Slaughterhouse-Five

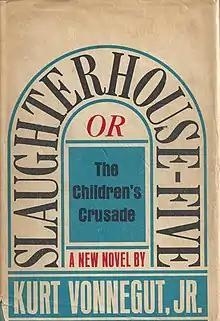
First edition cover

Slaughterhouse-Five, or, The Children's Crusade: A Duty-Dance with Death is a 1969 semi-autobiographic science fiction-infused anti-war novel by Kurt Vonnegut. It follows the life experiences of Billy Pilgrim, from his early years, to his time as an American soldier and chaplain's assistant during World War II, to the post-war years. Throughout the novel, Billy frequently travels back and forth through time. The protagonist deals with a temporal crisis as a result of his post-war psychological trauma. The text centers on Billy's capture by the German Army and his survival of the Allied firebombing of Dresden as a prisoner of war, an experience that Vonnegut endured as an American serviceman. The work has been called an example of "unmatched moral clarity" and "one of the most enduring anti-war novels of all time".